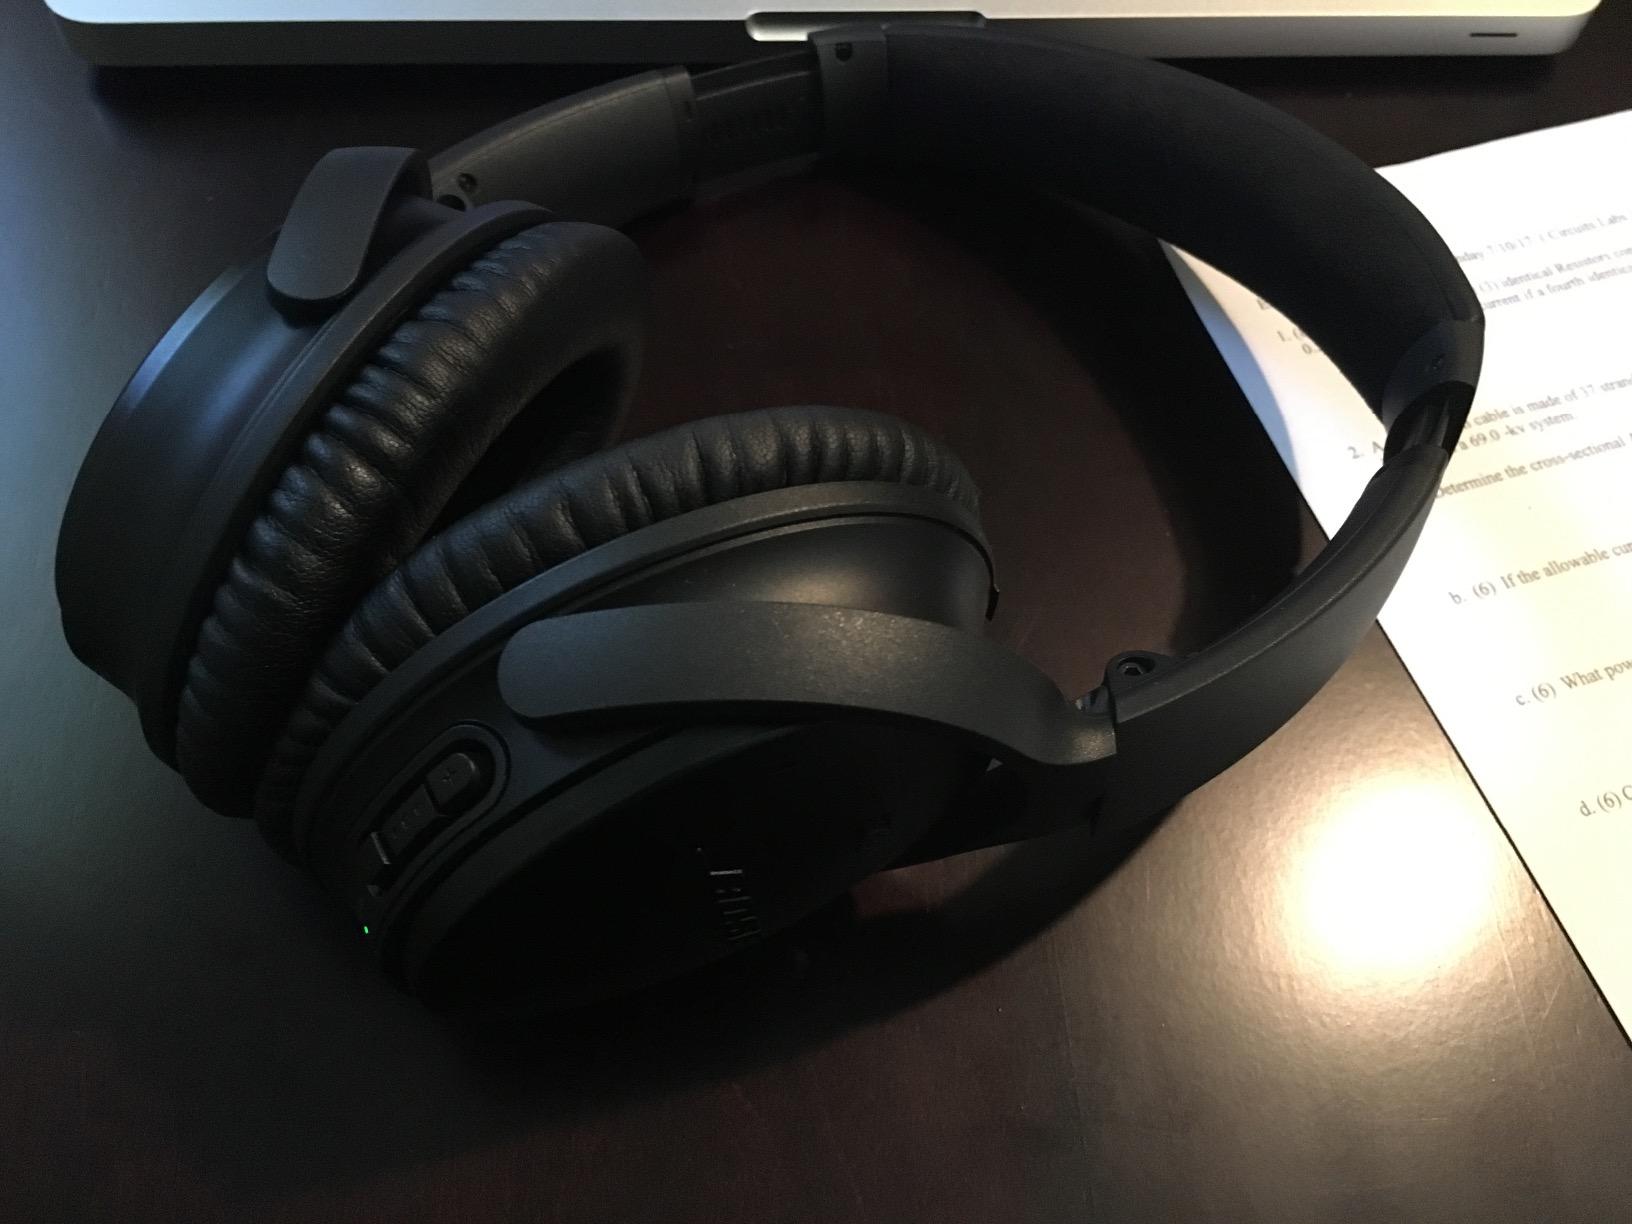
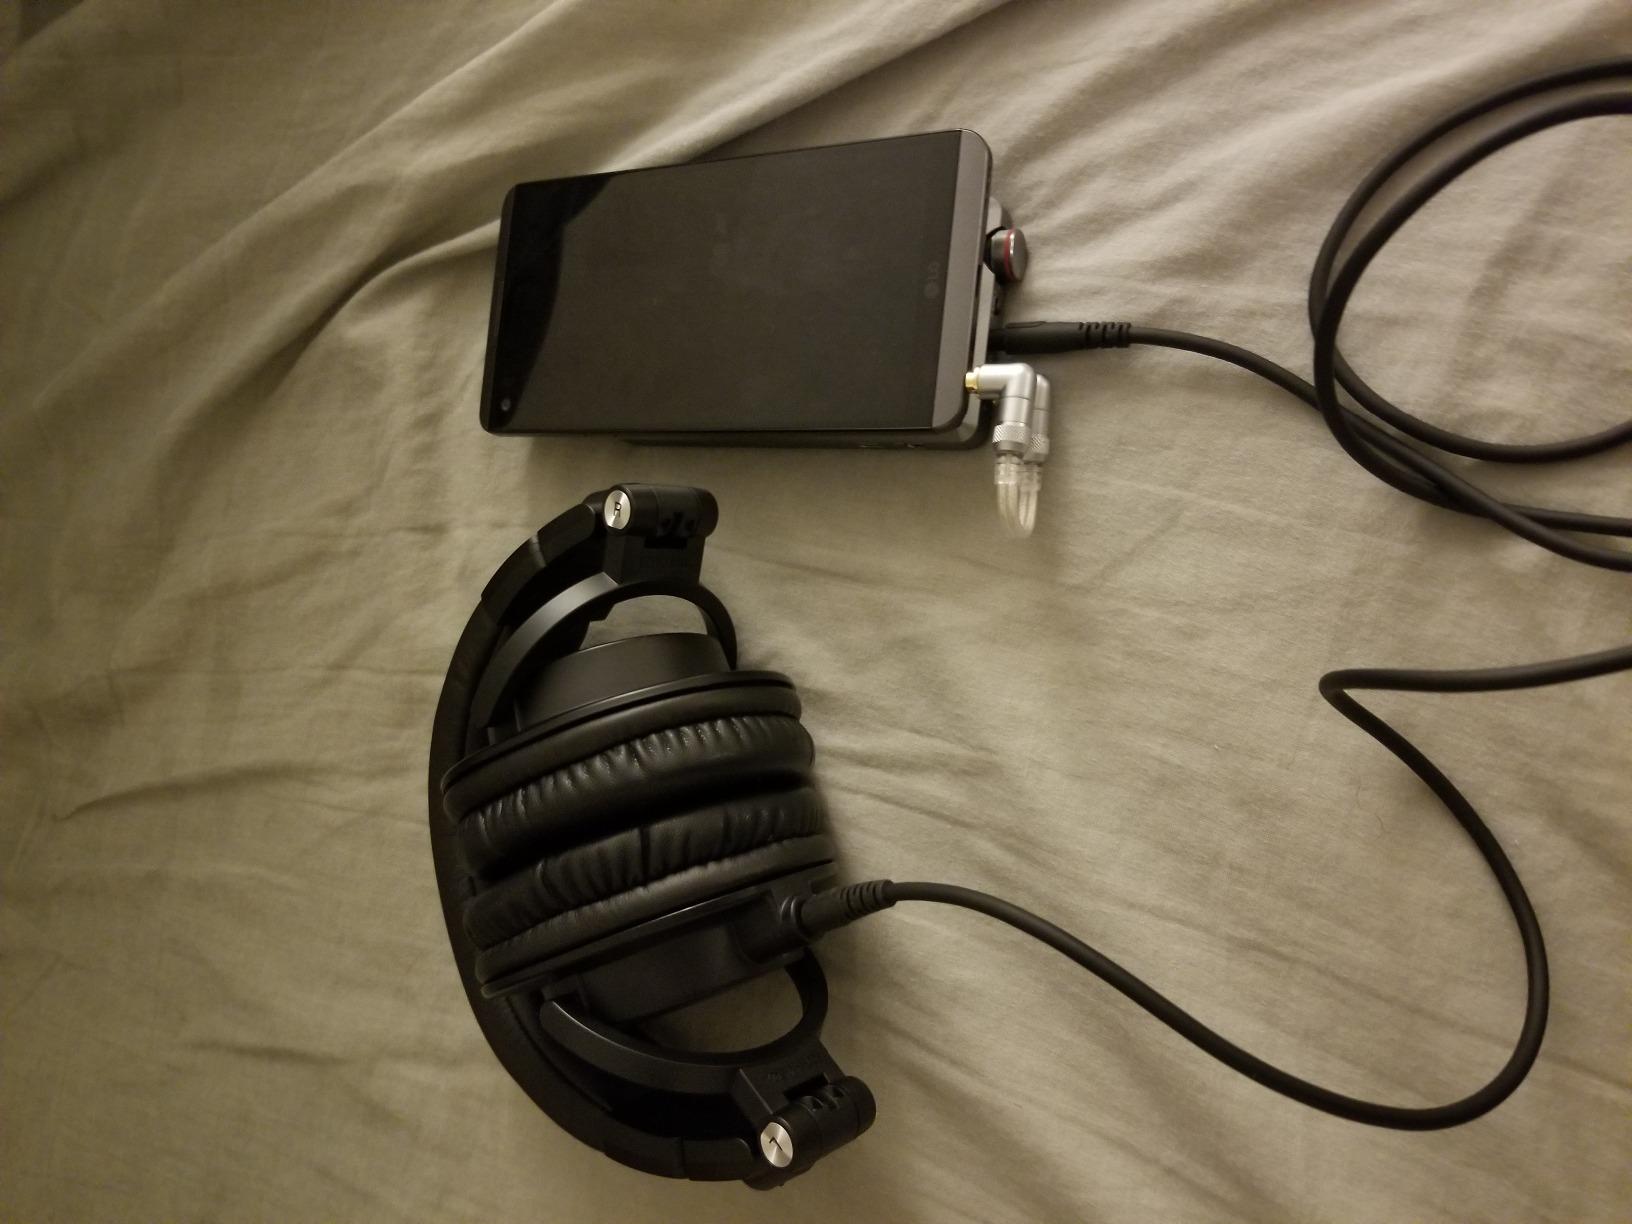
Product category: headphones
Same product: no